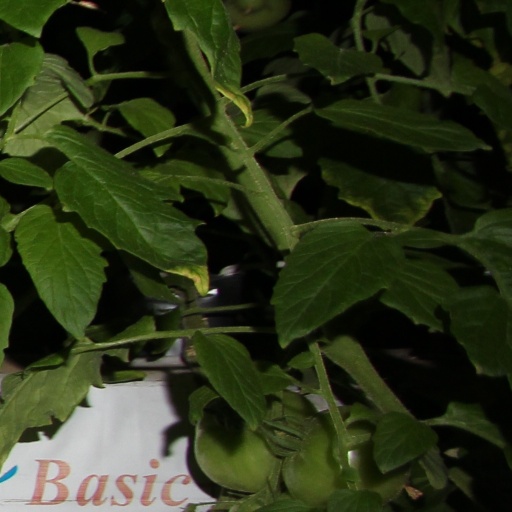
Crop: tomato